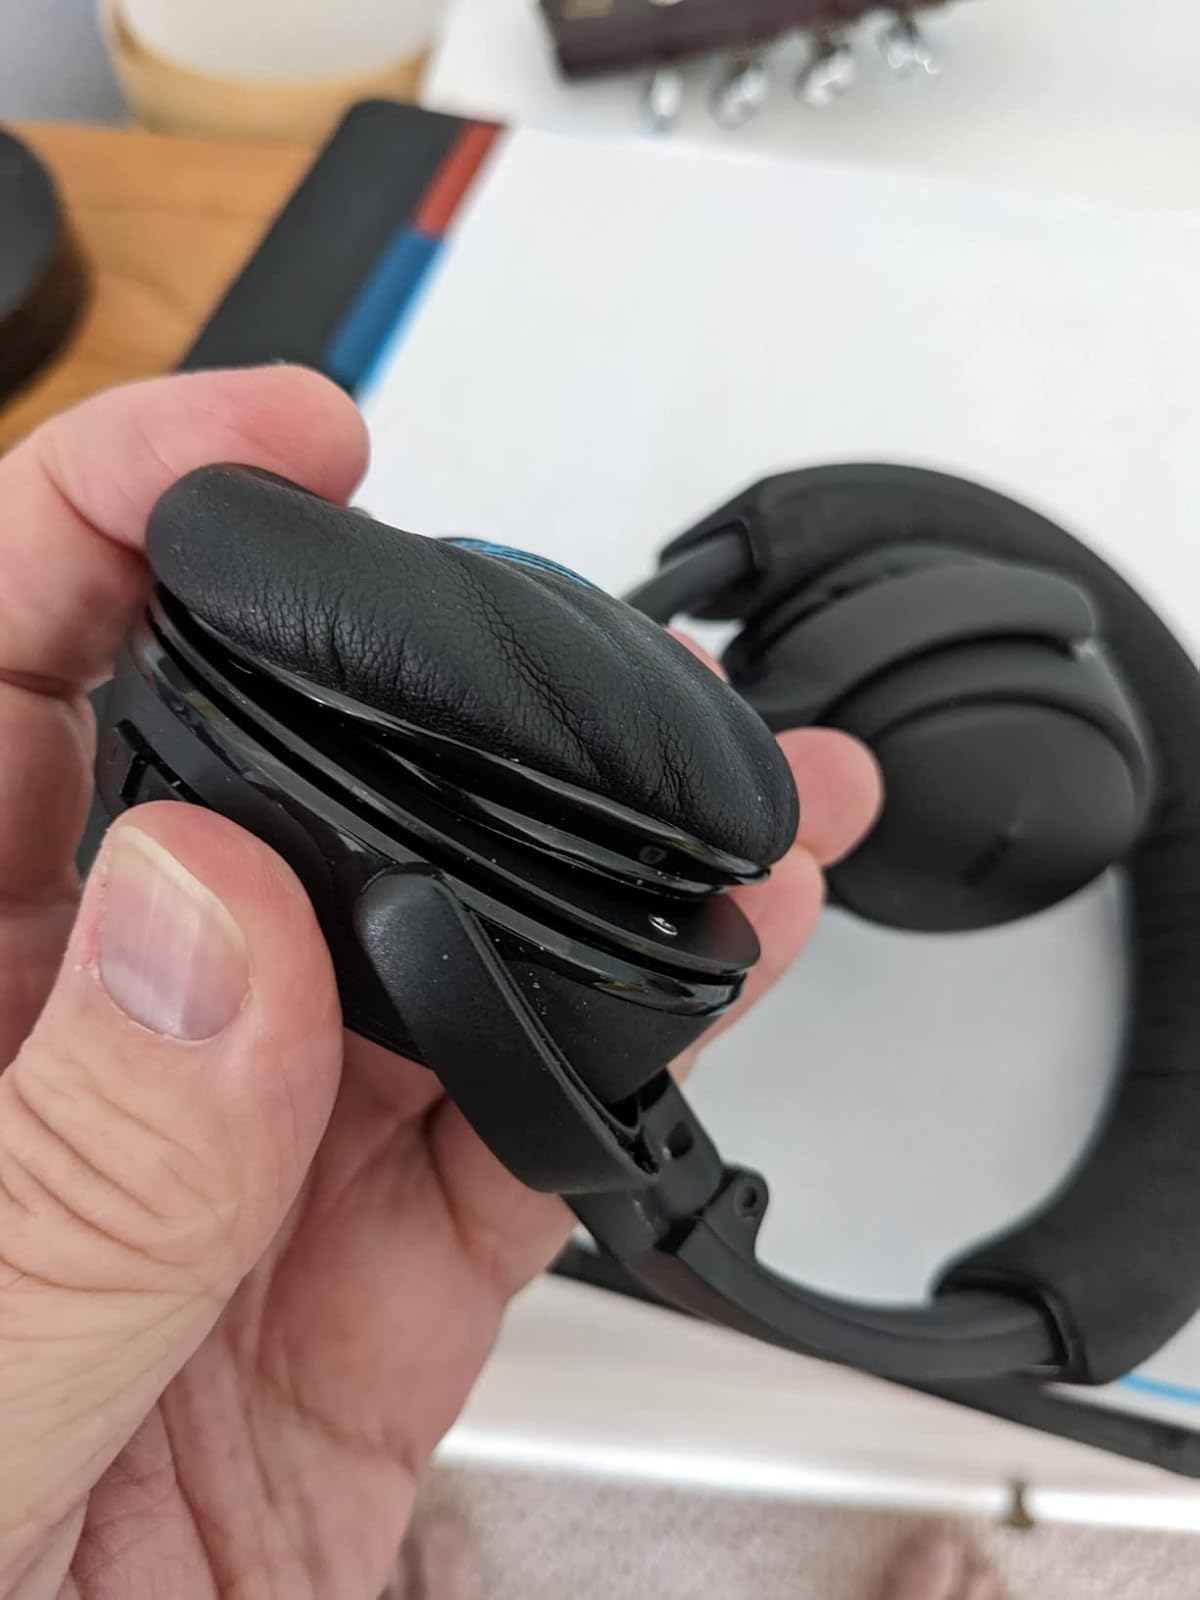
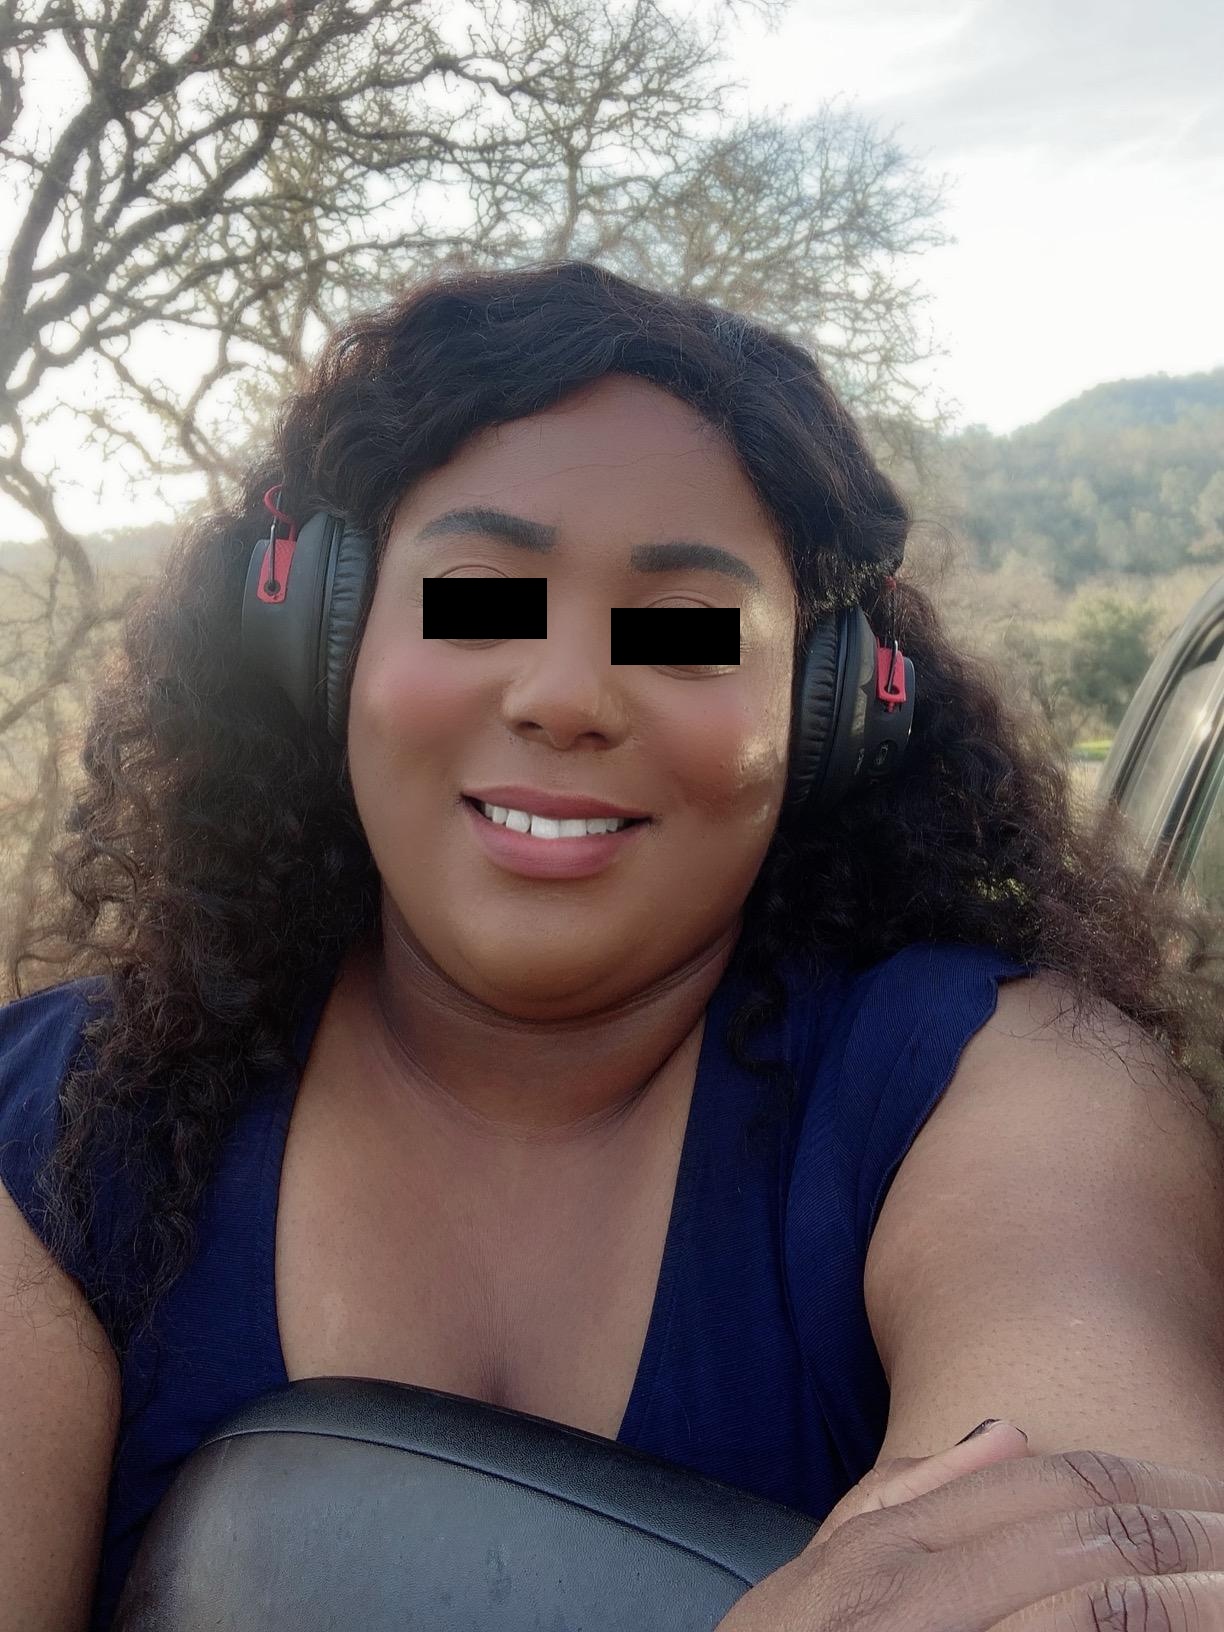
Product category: headphones
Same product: no